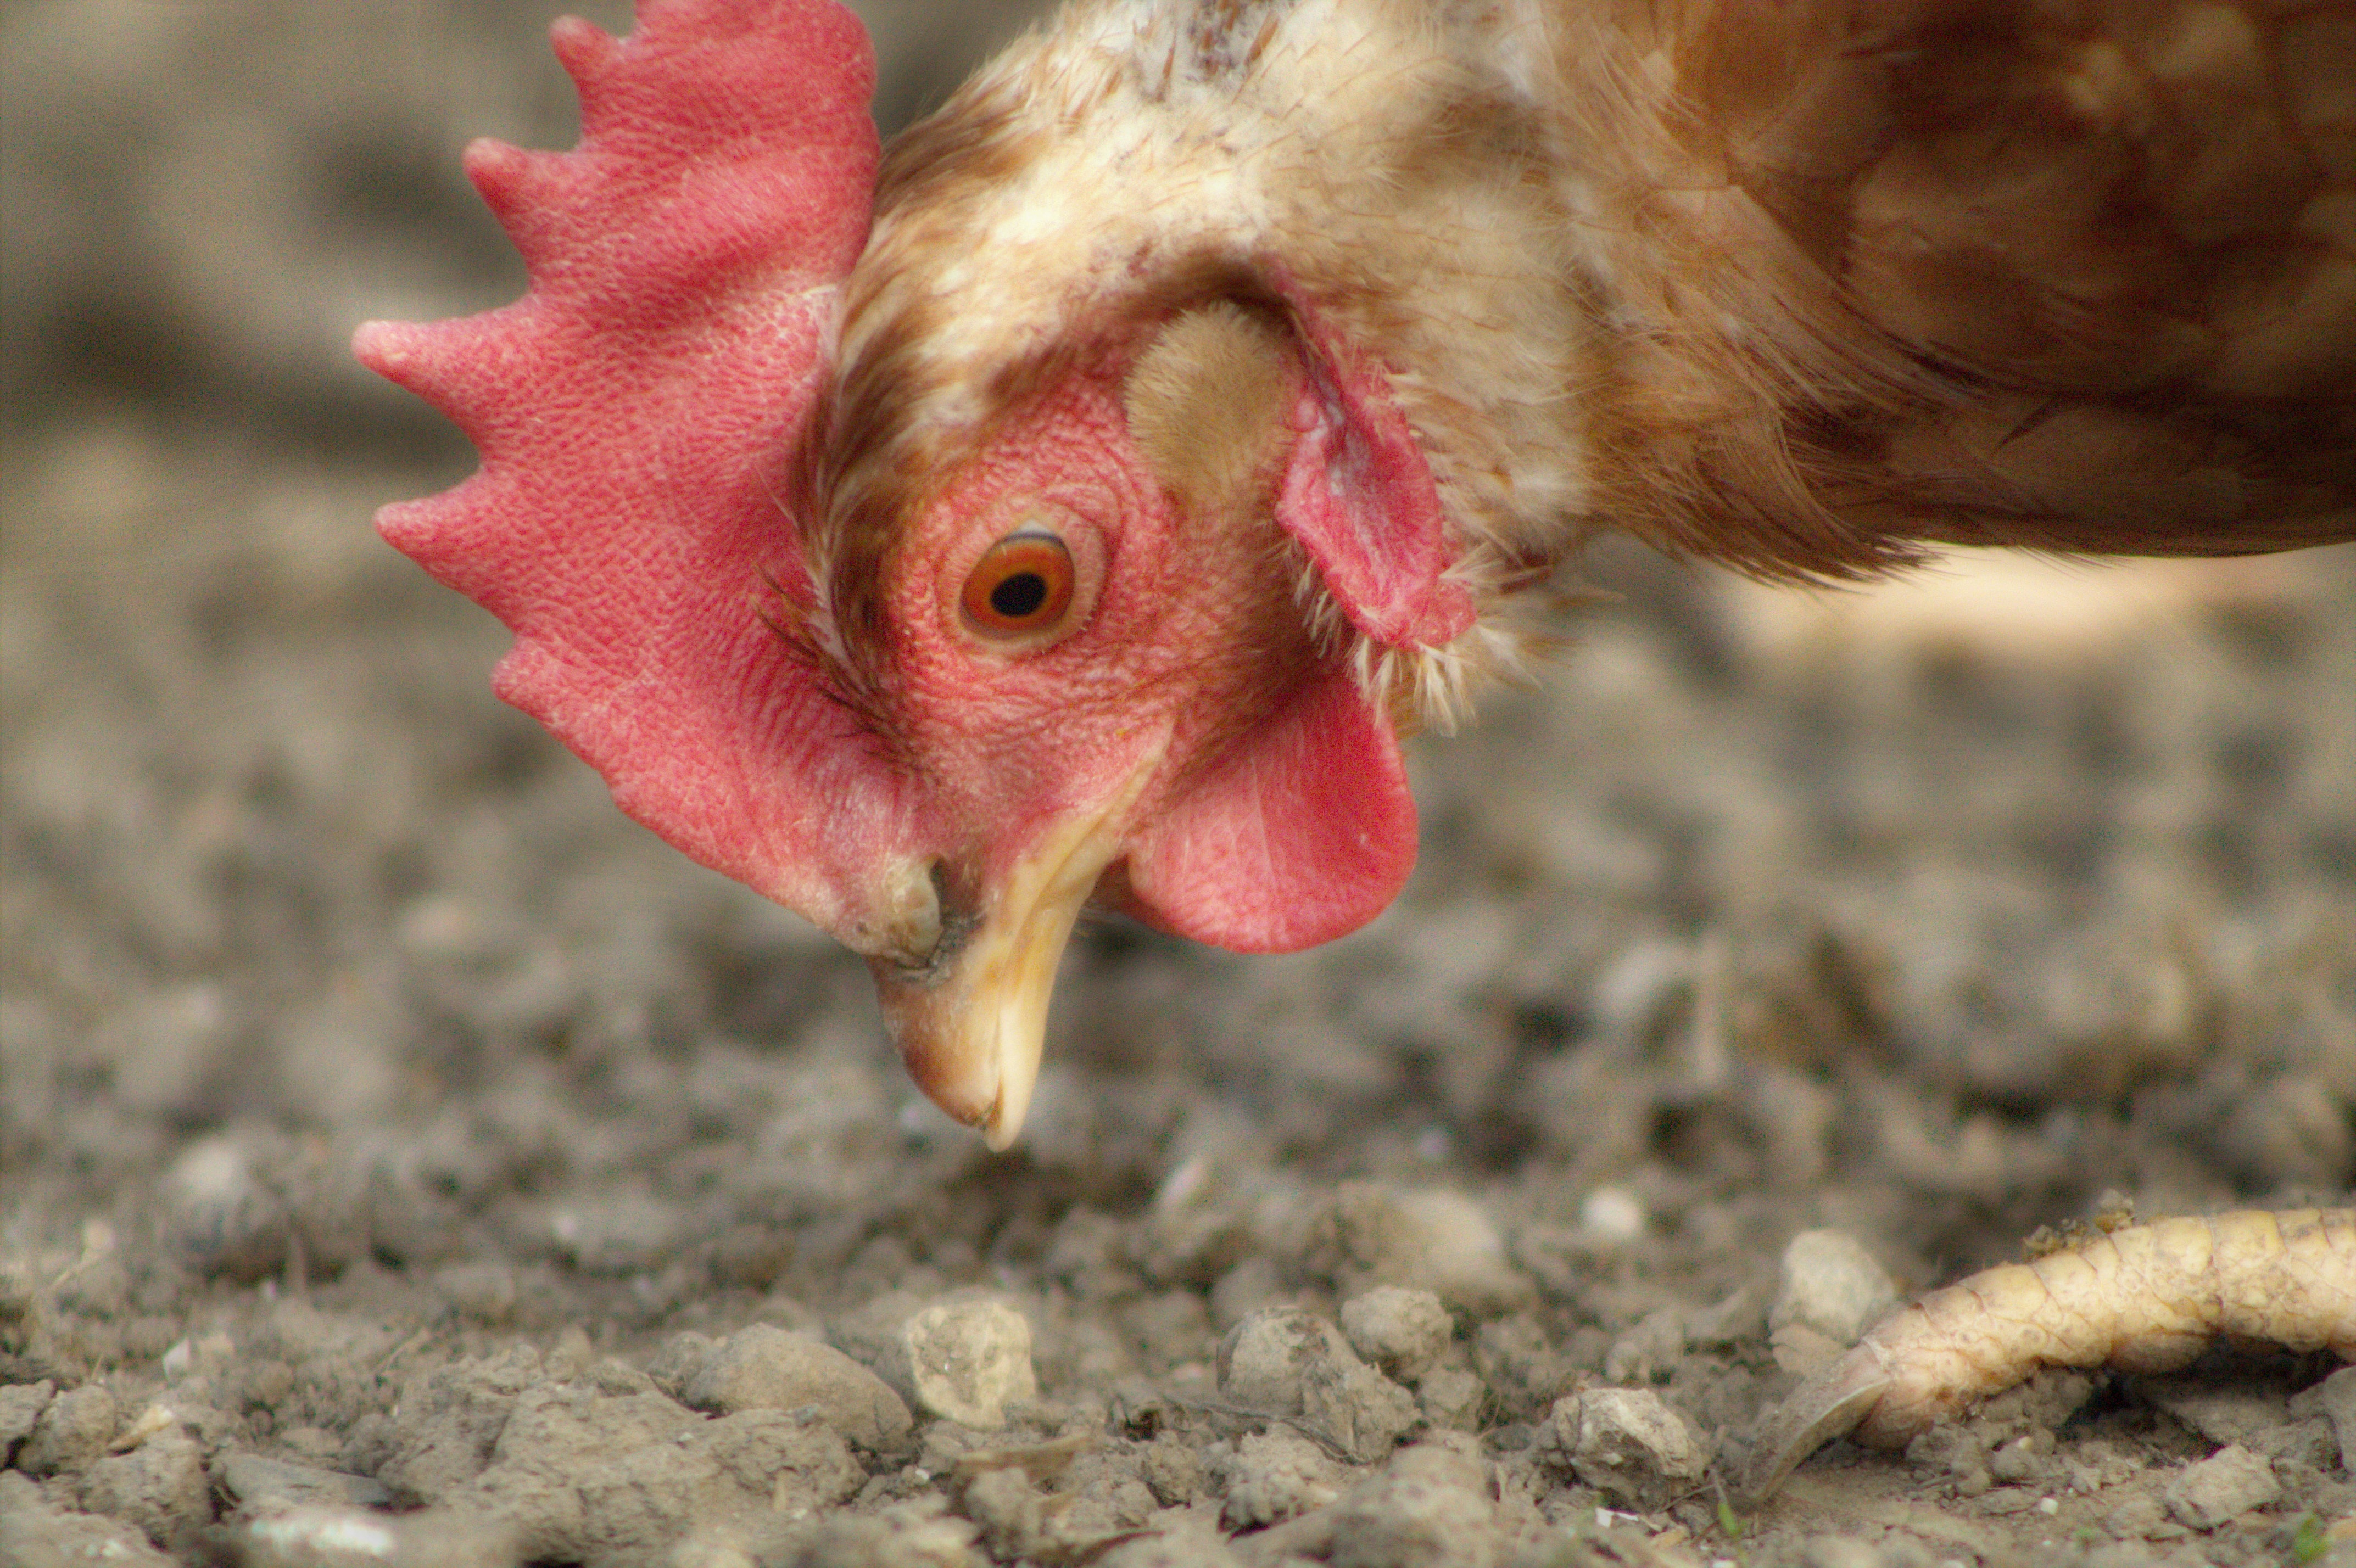
nature, outdoor, bird, farm, flower, animal, cute, wildlife, beak, livestock, agriculture, still life, chicken, fauna, peck, poultry, hen, close up, stall, galliformes, vertebrate, creature, germany, chickens, grains, macro photography, country life, animal husbandry, free running, village life, free range, country idyll, chicken run, organic poultry, happy hens